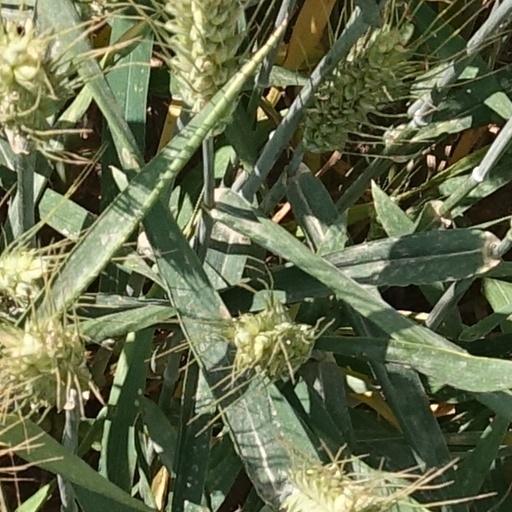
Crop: wheat